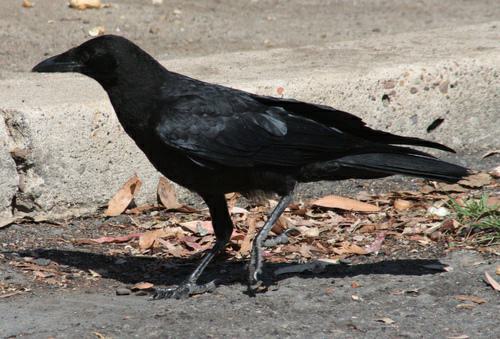
A photo of a american crow